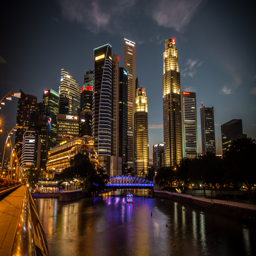
unitary state has a pretty skyline by the water .